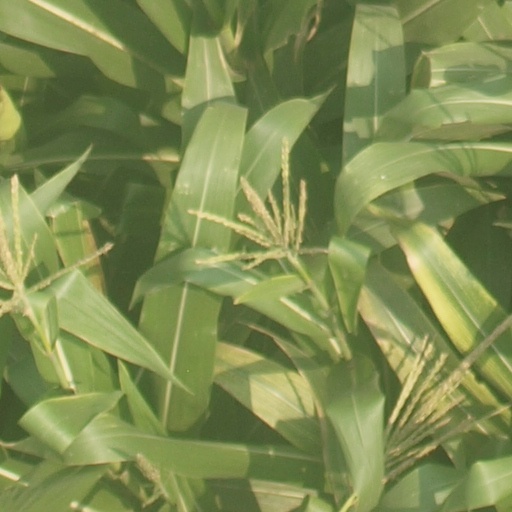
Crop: maize; corn